United States Armed Forces

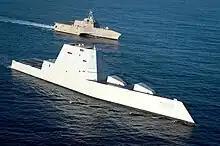
The stealth destroyer alongside the

The Marine aviation combat element (ACE) is the operational arm of Marine Corps Aviation, working to support the ground combat element. The F-35B Lightning II and AV-8B Harrier II are flown off Navy amphibious assault ships, while the F-35C Lightning II and F/A-18 Hornet are flown off Navy carriers by Marine Corps pilots. The Marine Corps also operates the KC-130J to serve as a tanker and tactical airlift platform. The UH-1Y Venom helicopter provides the Marine Corps with light transport and attack, while the AH-1Z Viper is a dedicated attack helicopter. Medium-lift squadrons fly the MV-22 Osprey, while heavy-lift squadrons use the CH-53K King Stallion. The Marine Corps has also begun flying unmanned aerial vehicles, such as the MQ-9 Reaper and MQ-8 Fire Scout. Notably, the aviation combat element also includes Low-Altitude Air Defense Battalions, which employ the FIM-92 Stinger surface-to-air missile.